Air Force (newspaper)

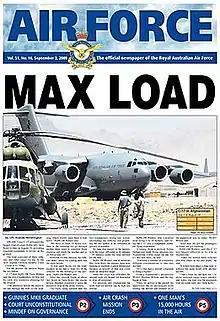
The front page of "Air Force"

Air Force is the newspaper published by the Royal Australian Air Force. The paper is produced fortnightly and is uploaded online so that members can access it when deployed overseas.